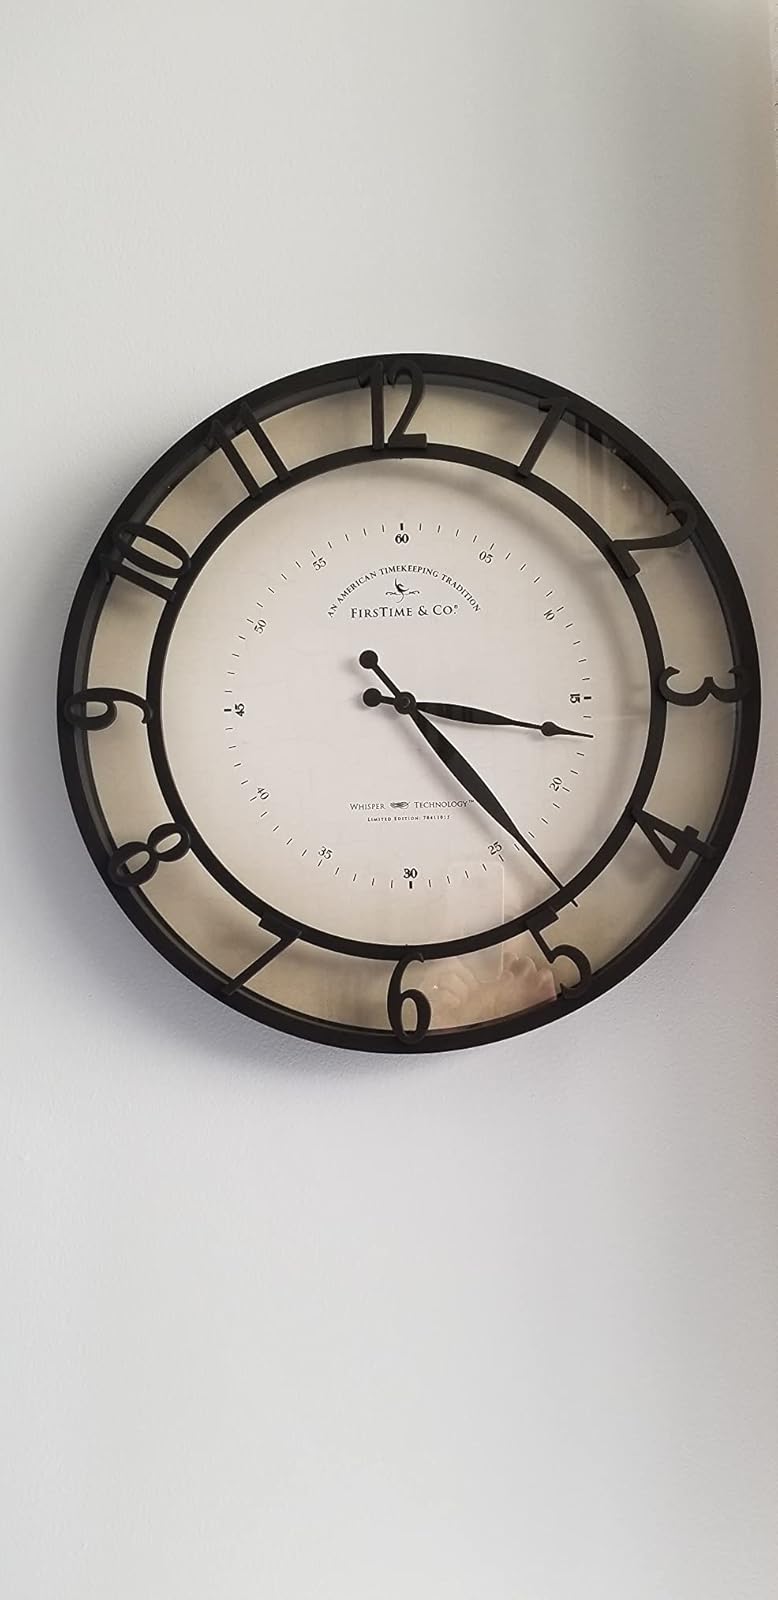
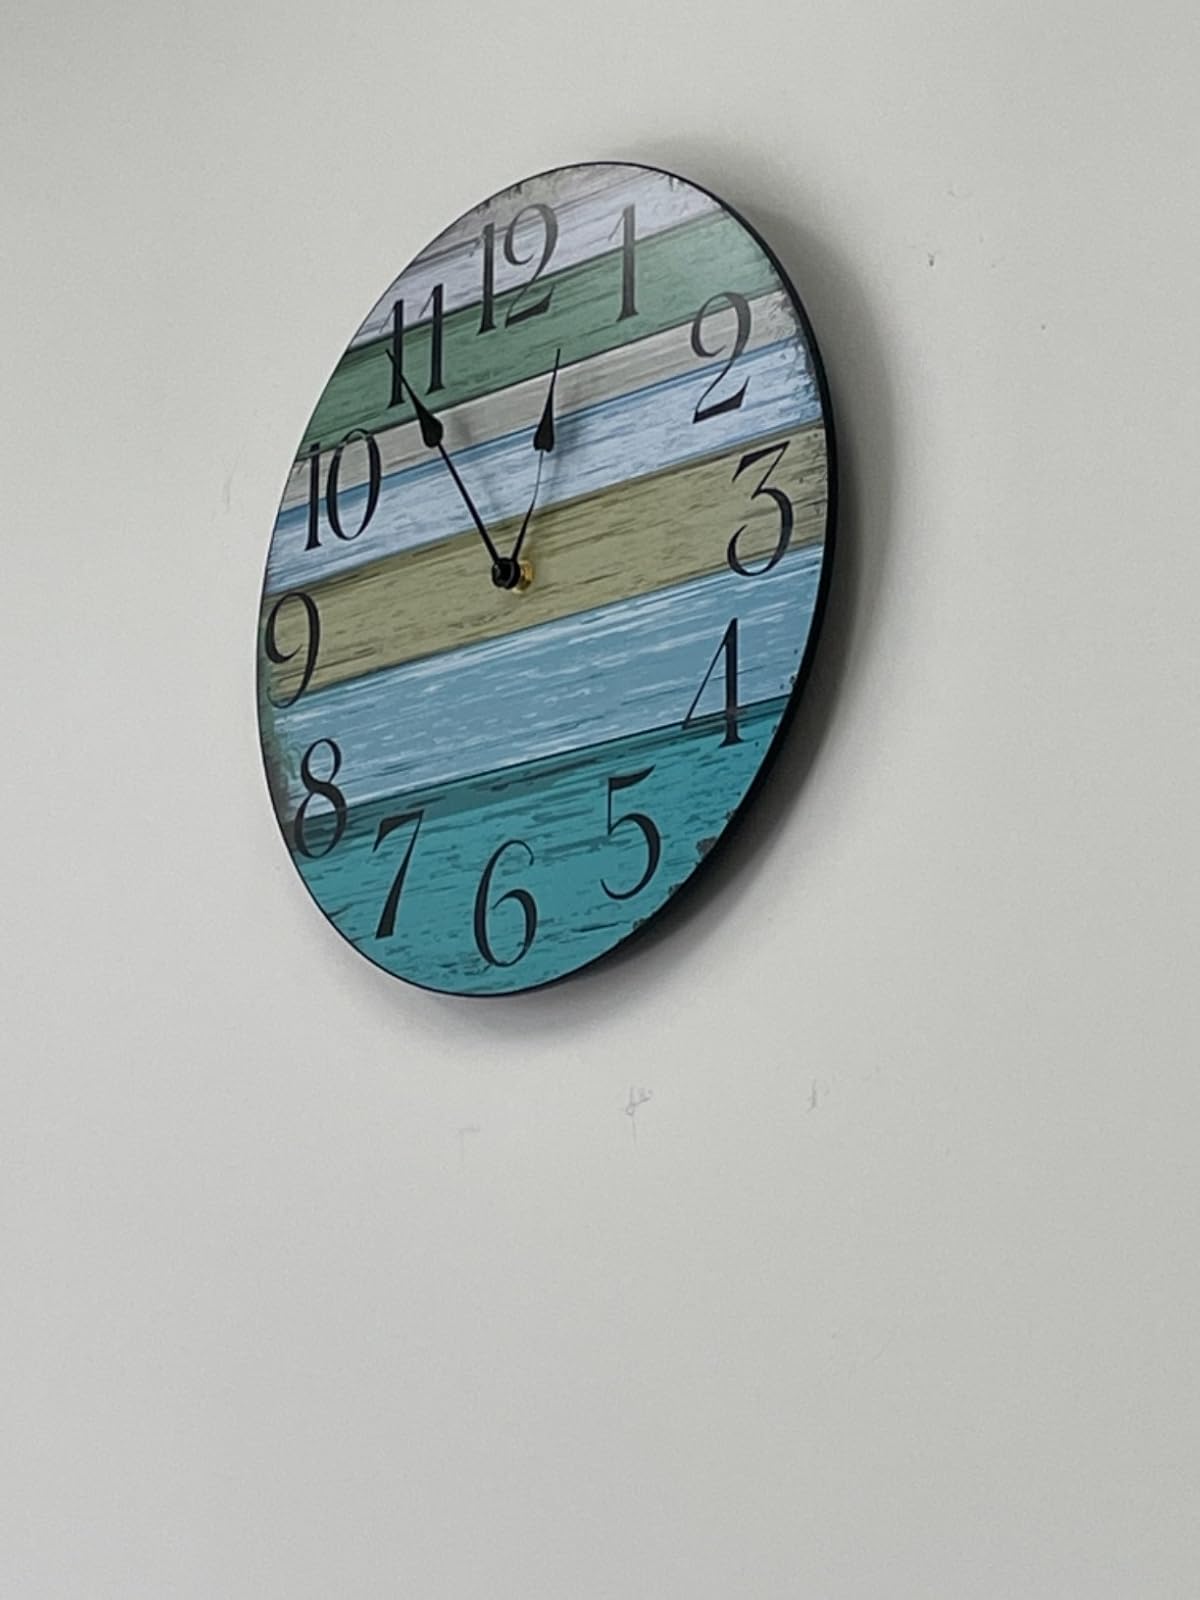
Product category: clock
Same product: no